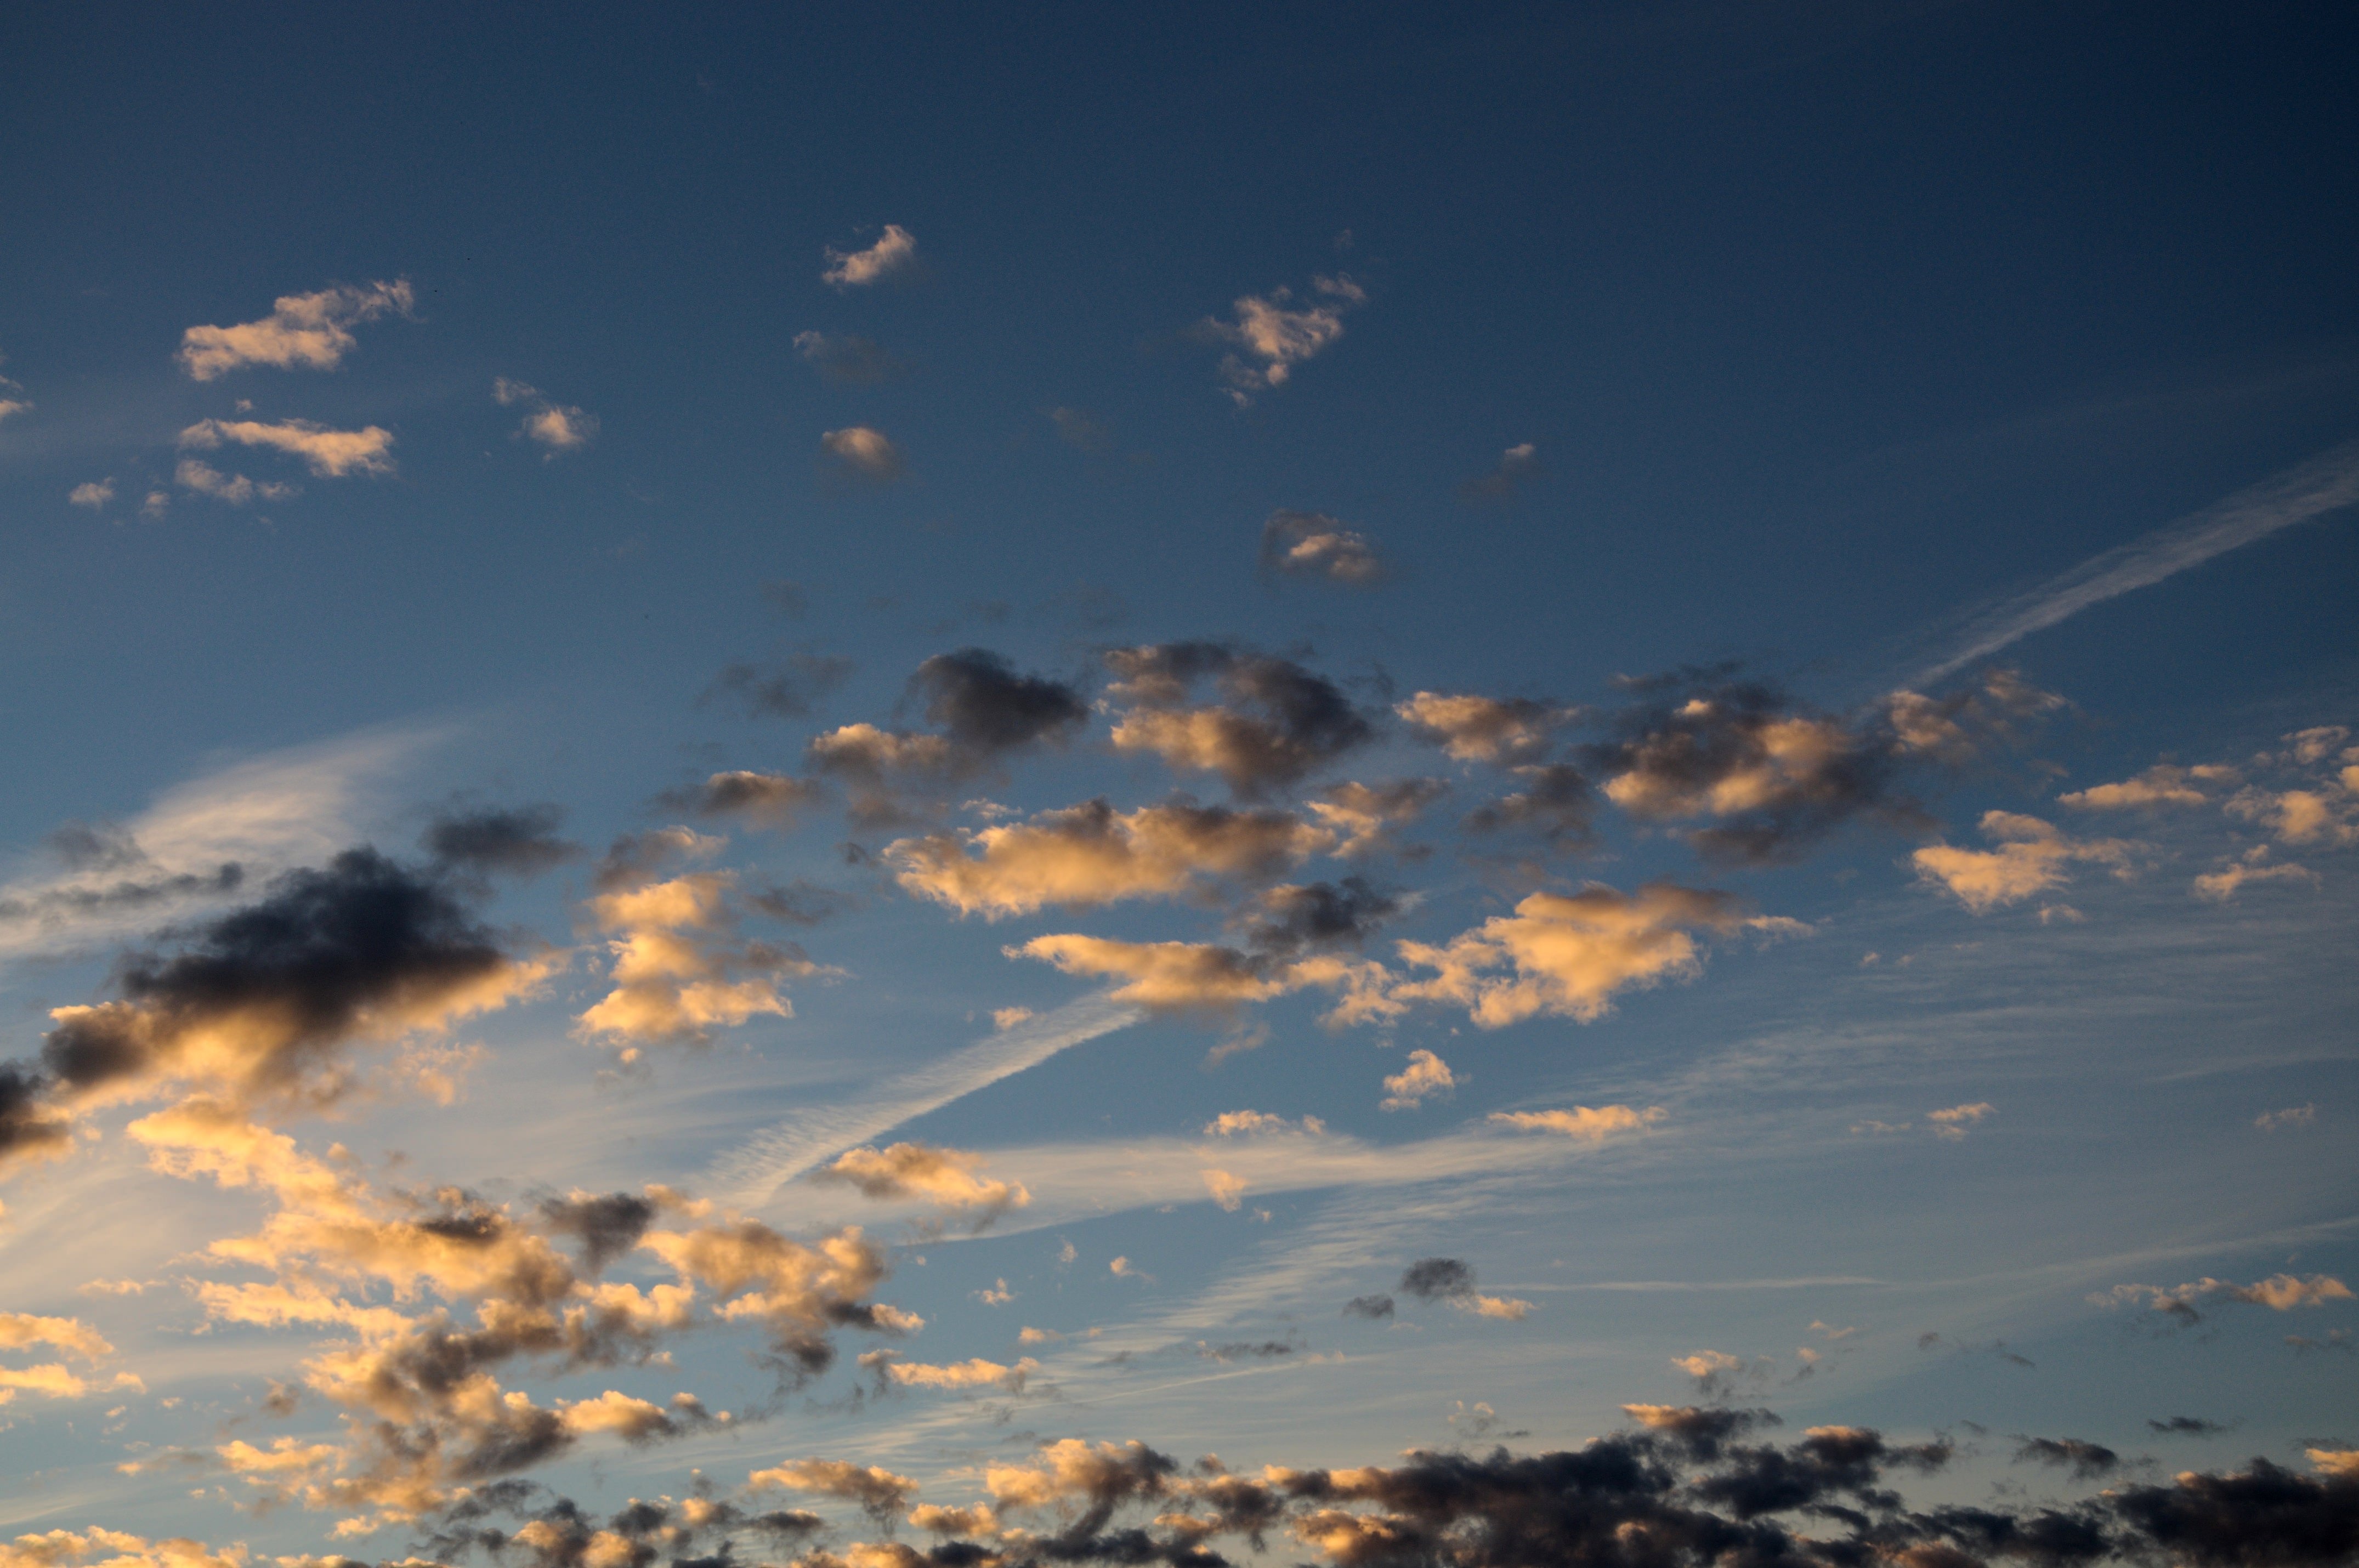
horizon, cloud, sky, sun, sunrise, sunset, sunlight, morning, dawn, atmosphere, dusk, evening, cumulus, clouds, afterglow, meteorological phenomenon, red sky at morning